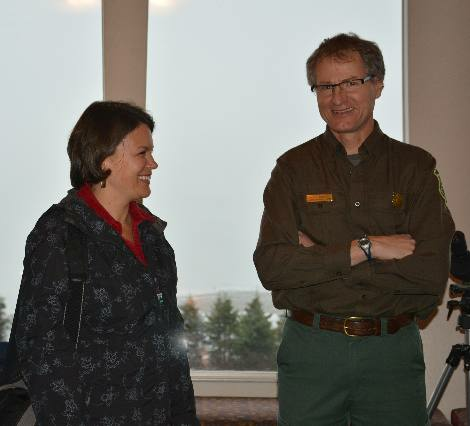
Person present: Yes